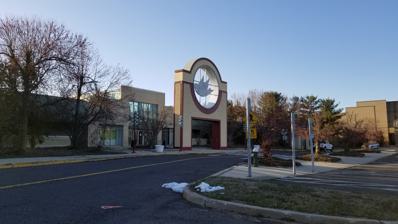
Building: Burlington Center Mall
Country: United States of America
Year built: 1982
For the shopping mall in Ontario, see Burlington Centre . Shopping mall in Burlington Township, New Jersey Burlington Center mall Exterior view of Burlington Center mall, March 2018 Location Burlington Township, New Jersey Coordinates 40°02′28″N 74°49′30″W / 40.041°N 74.825°W / 40.041; -74.825 Address 2501 Mt Holly Rd Opening date August 1982 Closing date January 8, 2018 (Sears closed September 2, 2018) Developer The Rouse Company Management Clarion Partners Owner Clarion Partners No. of stores and services 100 (at peak) No. of anchor tenants 3 (at peak) Total retail floor area 800,000 sq ft (74,000 m 2 ) No. of floors 2 Parking Parking lot Website shopatburlington .com Burlington Center was a shopping mall located in Burlington Township , New Jersey . It was built by The Rouse Company of Columbia, Maryland . Its anchors were Macy's , JCPenney , and Sears . The mall closed on January 8, 2018, with only Sears remaining open until its closure on September 2, 2018. Demolition of the mall began in early 2021. History Burlington Center mall opened in 1982 and was developed by The Rouse Company . The opening of Burlington Center mall in 1982 on the formerly rural corridor along County Route 541 , has been credited as the trigger of a development boom on the stretch between Burlington Township and Mount Holly Township . JCPenney opened a 103,000-square-foot (9,600 m 2 ) store in August 1996 as an addition to the existing Strawbridge's and Sears stores. Jager Management acquired the mall in November 1999 for $10.5 million. Strawbridge's, a longtime anchor at the mall, was converted to a Macy's store as of September 9, 2006. At its peak, the mall had 3 anchor stores and 100 smaller stores and restaurants. Decline and redevelopment In recent years, The Burlington Center mall saw an increase in the vacancy rate with few national chains remaining in the mall. In January 2010, Macy's announced that its Burlington Center location would close by March 2010. In June 2012, the mall was sold at auction to Moonbeam Equities for $4.4 million. In 2014, JCPenney left the mall as part of the chain's round of closures affecting 33 locations nationwide, leaving Sears as the only anchor store at the mall. In 2014, the mall announced plans for redevelopment that would demolish the former Macy's and JCPenney and replace it with an outdoor shopping area. Construction was expected to begin by the summer of 2016, but work was delayed as a result of lease renegotiations with Sears, a primary property holder. Throughout 2017, the mall continued to decline. By summer 2017, only a few stores were left at the mall, including a food pantry, arcade, Bath & Body Works , and Foot Locker . The food court was completely vacant and portions of the parking lot were overgrown with weeds. As of the 2017 Christmas season, two non-profits were asked to leave the mall by December 22. The mall voluntarily closed on January 8, 2018 due to extensive damage from a burst water pipe, after originally planning to close in March 2018.  The Sears store located on the property, which was under separate ownership than the rest of the mall, remained open. On May 31, 2018, it was announced that Sears would be closing in September 2018 as part of a plan to close 72 stores nationwide, leaving the mall entirely without tenants. In January 2019, Clarion Partners LLC was moving ahead with plans to acquire the former mall from Moonbeam Capital Investments LLC and demolish it for an industrial development. OClario Partners purchased the mall for $22 million. On February 1, 2019, a large bronze elephant named Petal that had been in the mall since 1982 was moved out of the closed mall and was relocated to the Burlington Riverwalk. In November, 2019, a new proposal was introduced for the redevelopment of the mall, including retail, restaurants, 400 to 500 housing units and several large warehouses. Following the demolition of the mall in 2021, construction on a warehouse on the former site of the mall began in 2022. Controversy The mall was closed early on January 13, 2007, due to gang-related violence that may have involved 20 individuals connected with the Bloods and the Next Level Gang (considered a stepping stone to the Crips ). Former anchors Mall anchors included: Sears – 145,039 sq ft (13,474.6 m 2 ), (opened August 2, 1982; closed September 2, 2018) Macy's – 175,686 sq ft (16,321.8 m 2 ) (originally Strawbridge & Clothier ; closed 2010) JCPenney – 102,704 sq ft (9,541.5 m 2 ) (opened 1996; closed 2014) Location The mall was located on Mount Holly Road ( County Route 541 ), between Interstate 295 (exits 47A/B) and the New Jersey Turnpike (exit 5). References